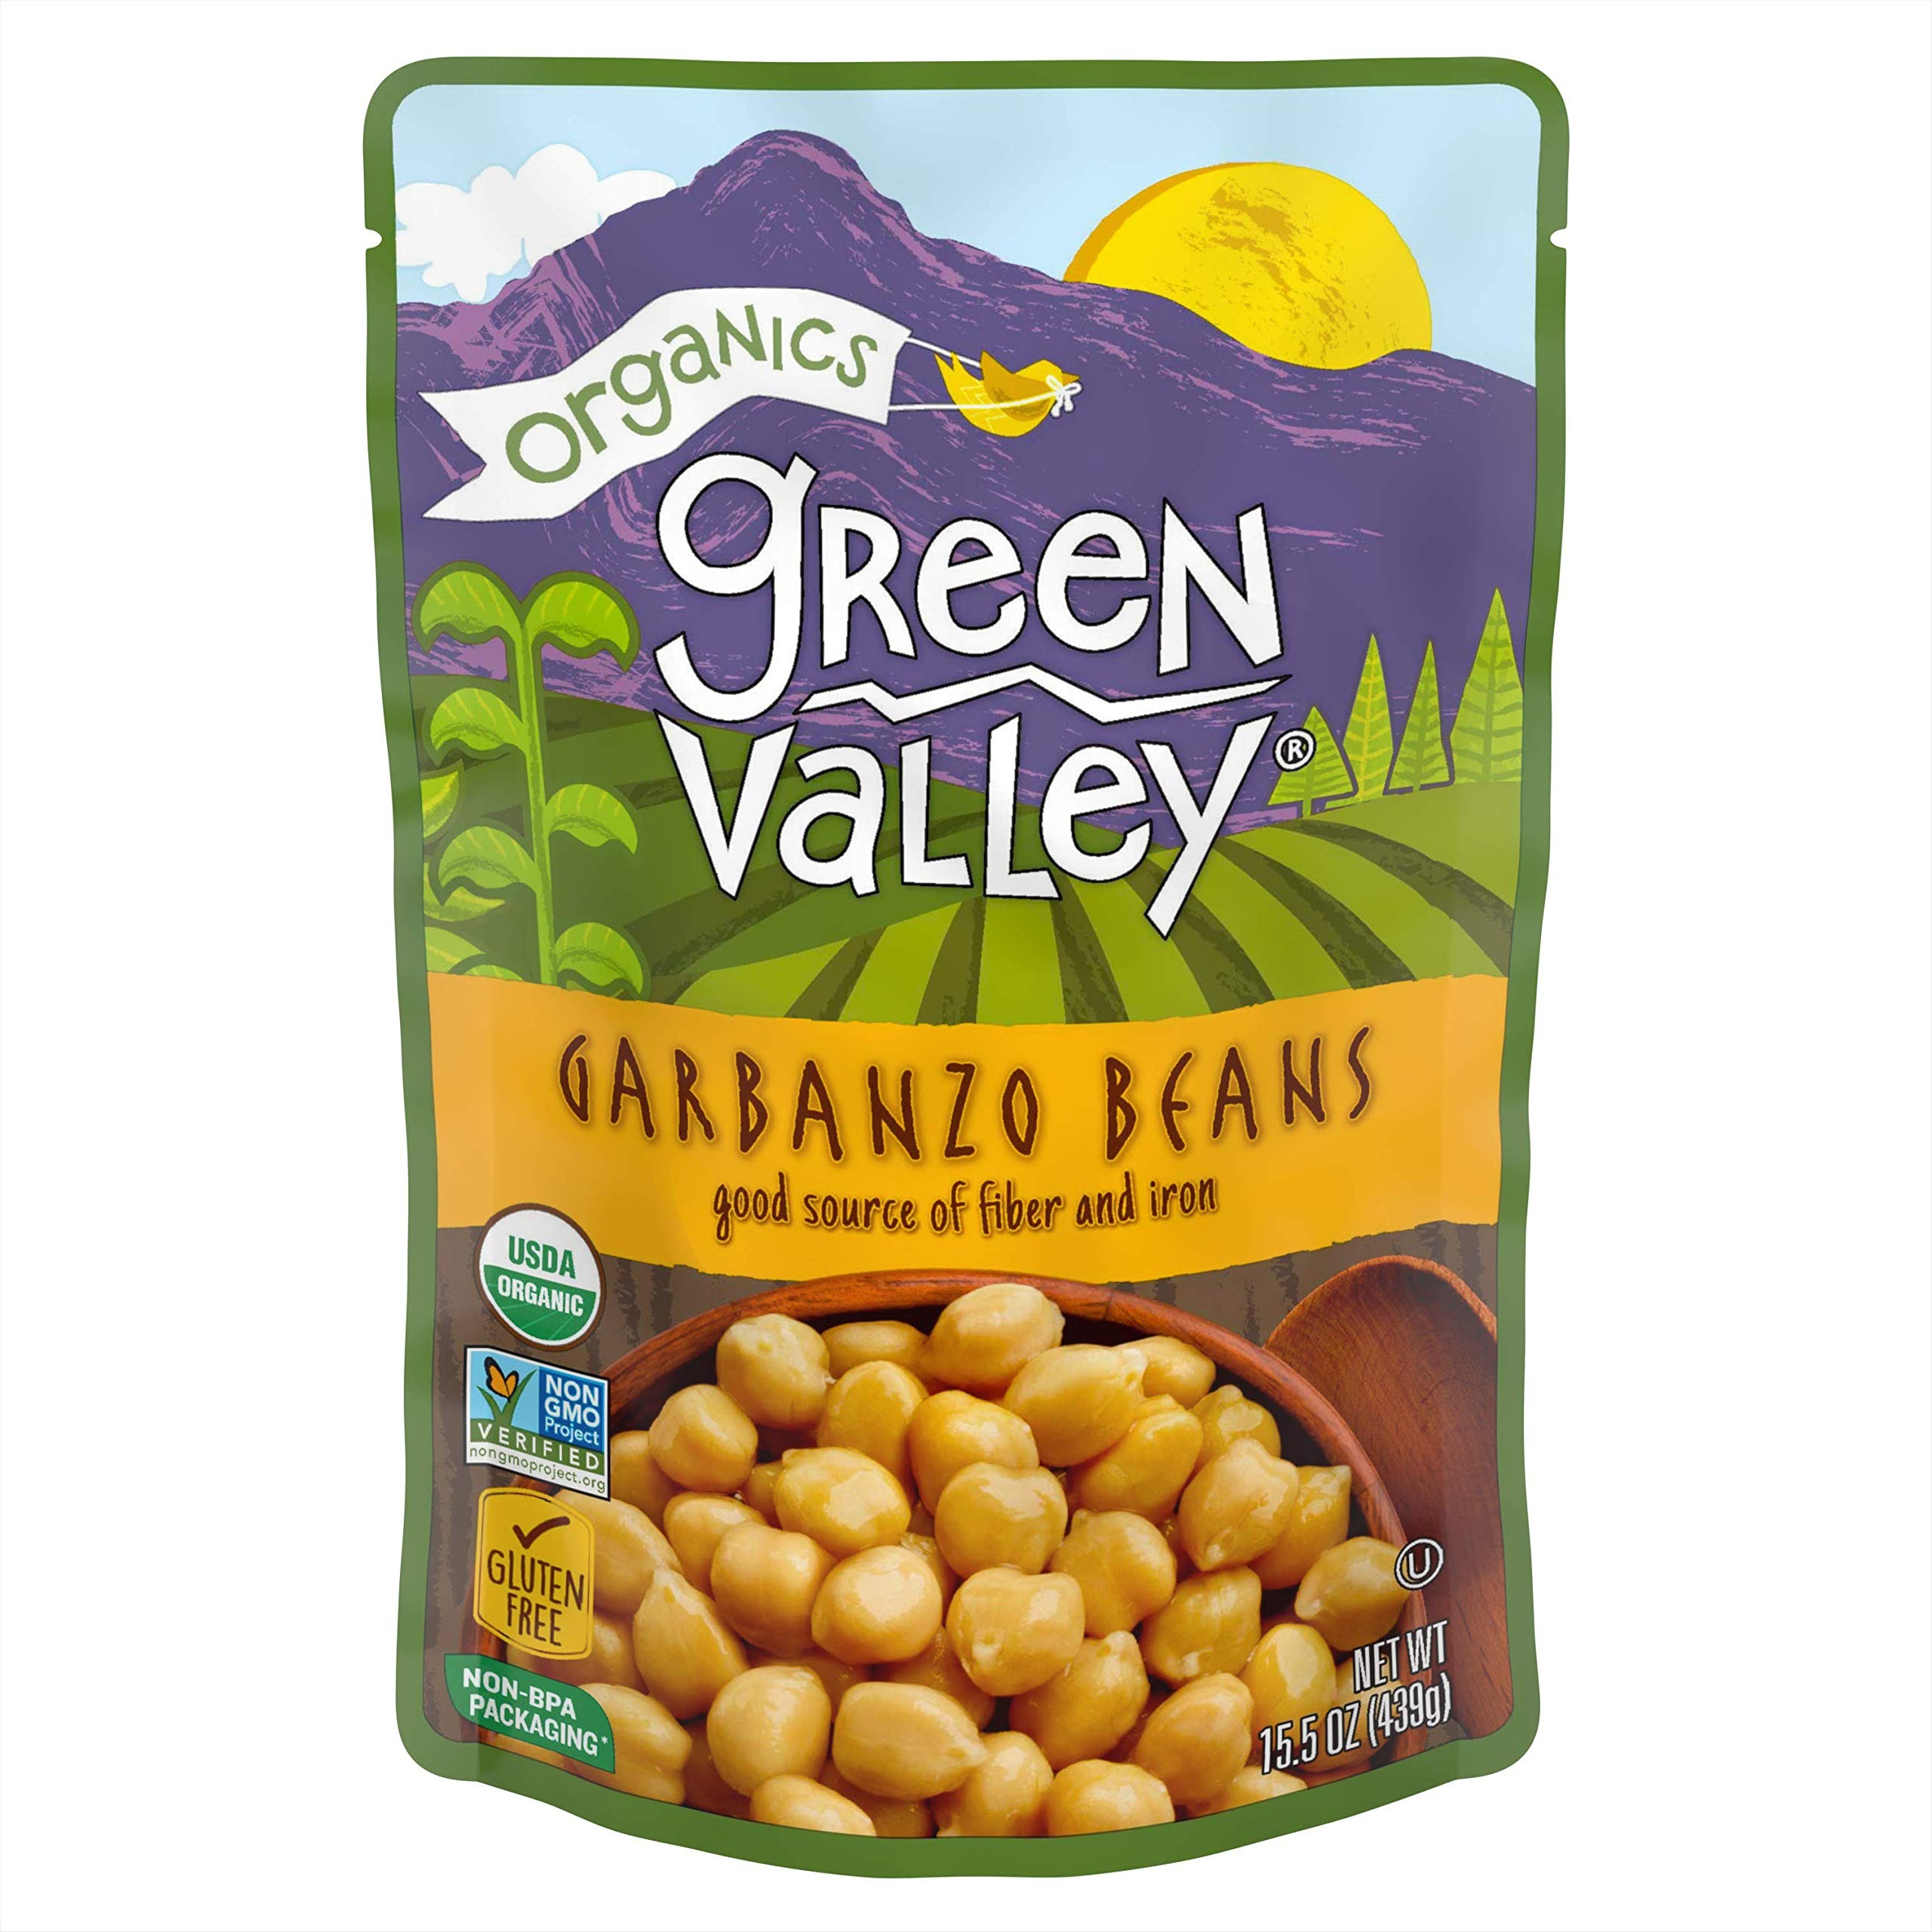
Item Name: Green Valley Organics Garbanzo Beans Pouch, 15.5 Ounce (Pack of 12)
Bullet Point 1: Excellent organic choice to eat healthier every day
Bullet Point 2: Excellent source of fiber
Bullet Point 3: Good source of potassium and iron
Value: 186.0
Unit: oz

Price: 31.315